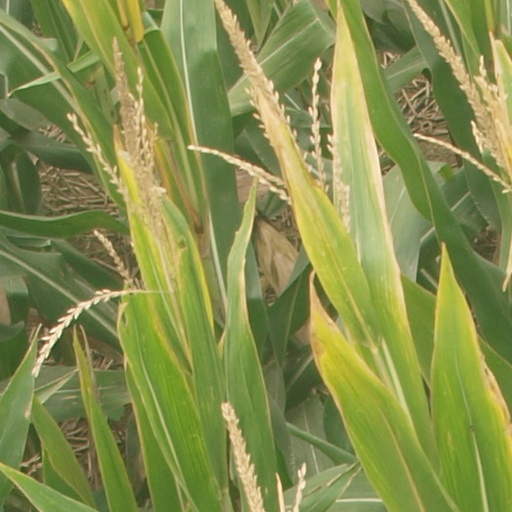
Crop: maize; corn